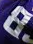
Number: 8